1922 Vanderbilt Commodores football team

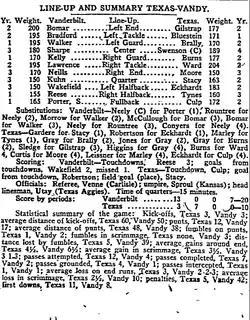
Line-up and summary

In the second quarter, a short Texas punt and Reese's return, Vanderbilt found itself in good field position at Texas's 45-yard line. On the next play, the Longhorns' Edwin Bluestein blew through the line and stopped Reese for a loss. Then came a 15-yard penalty on Neill for slugging. The next play saw a clumsy toss to Neill resulting in a fumble recovered by Texas at the 29-yard line. Texas's James Marley then got loose for a run. A short run by Marley then set up a touchdown from Yancy Culp. Texas closed the gap, 13–10. Two unsuccessful field goal attempts by Texas ended the first half.